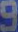
Number: 9